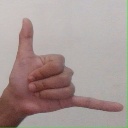
अक्षर: द